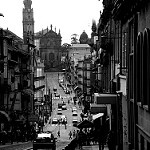
Scene: Outdoor